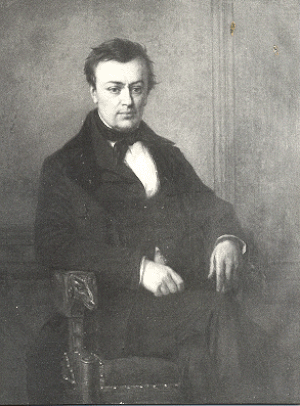
La littérature néerlandaise du XIXᵉ siècle est la littérature de langue néerlandaise produite au XIXᵉ siècle. Cette limite initiale, dans le temps, sera toutefois dépassée dans l'intérêt de la cohérence de l'article, dans l'introduction du sujet et lorsque seront traités des auteurs ayant leurs racines esthétiques au XIXᵉ siècle et une partie de leur production littéraire au XXᵉ siècle.